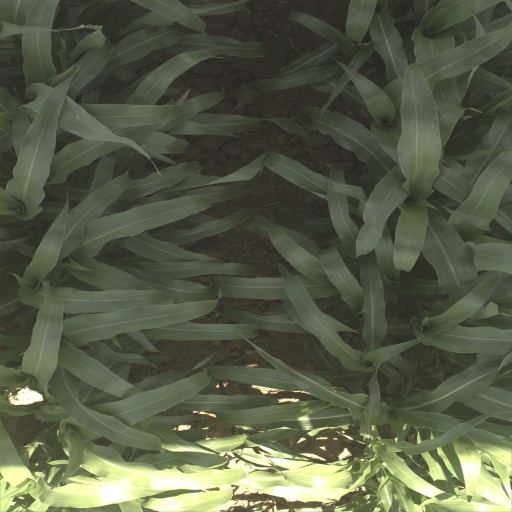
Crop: sorghum